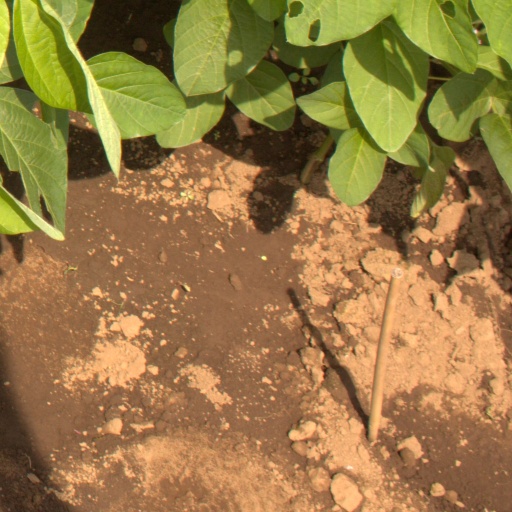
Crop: soybean